Nashville Sounds

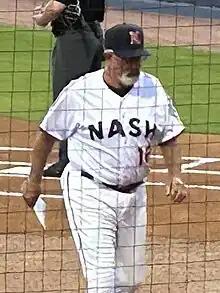
A man in a white baseball uniform with "NASH" written in navy letters across the chest, a red "16" below, and a navy cap with a red and white "N" on the front walking to the dugout

The Sounds' current home ballpark is First Horizon Park, which opened in 2015 and was known as First Tennessee Park through 2019. The facility is located in downtown Nashville at the location of the former Sulphur Dell ballpark. It has a fixed seating capacity of 8,500 people, but can accommodate up to 10,000 with additional group areas and grass berm seating. The ballpark's attendance record was set on July 16, 2022, when 12,409 people watched a game between the Sounds and the Memphis Redbirds. The stadium features wide concourses with direct views of the playing field. Its design, which incorporates the use of musical and baseball imagery, is meant to connect the park with the city's baseball and musical heritage. Examples include the use of directional signage displaying information on Nashville's former teams and players and the grandstand's light stanchions reminiscent of those found at Sulphur Dell.